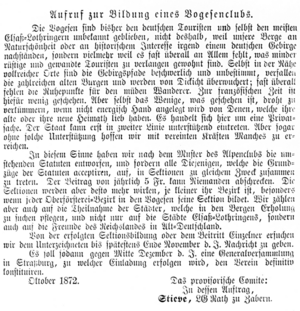
Appel à la création d'un Club Vosgien, 1872
Le Club vosgien est une société visant à promouvoir le tourisme pédestre dans les Vosges. Elle a été fondée le 31 octobre 1872 à Saverne, l'Alsace-Lorraine étant alors rattachée à l'Allemagne.